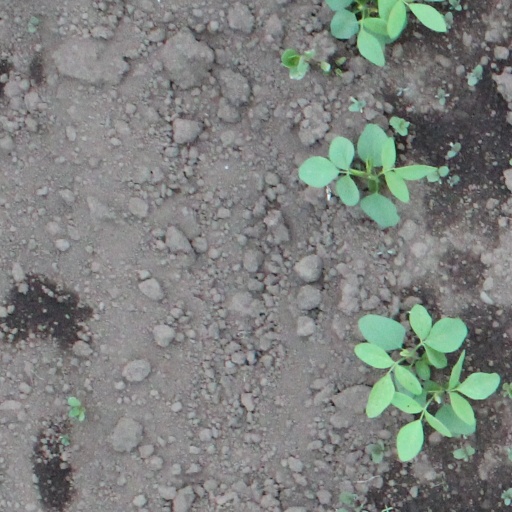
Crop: soybean